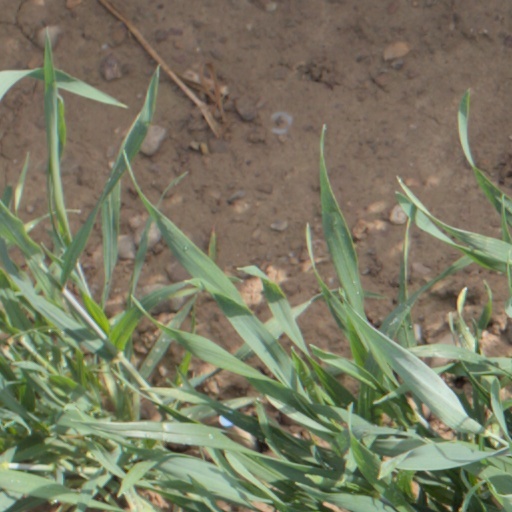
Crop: wheat